Battle of Klöntal

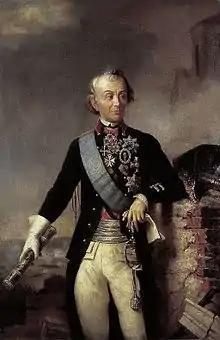
Suvorov with a baton

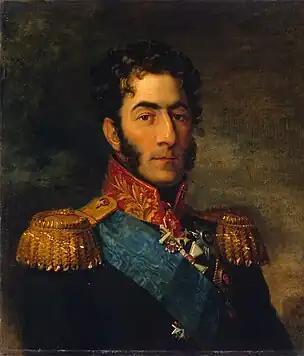
"Knyaz" Bagration

The battle of (the) Klöntal or Claenthal was fought near Lake Klöntal (in the namesake valley) in 1799 during the Revolutionary Wars (Second Coalition, Suvorov's Swiss campaign). Suvorov's Russians and Austrians under Bagration's tactical control, numbering plus or minus 2,100, were pressing against the French frontline troops of around 6,500 under André Masséna, who sought to completely surround Suvorov's forces, and ordered the French general Molitor to block Suvorov's escape as a result. The battle ended with the victory of the Allies.